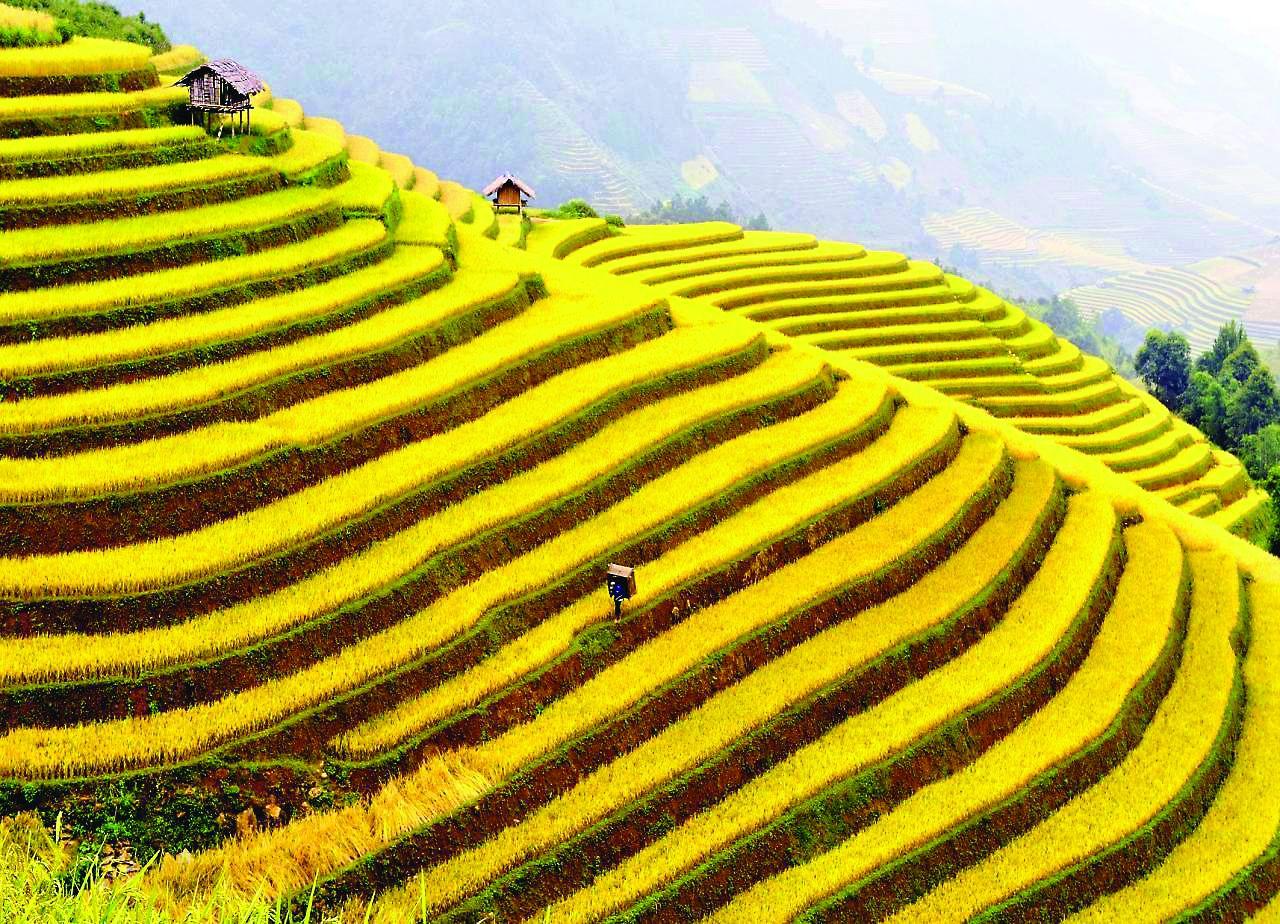
có những chiếc chòi xuất hiện trên cành đồng bậc thang